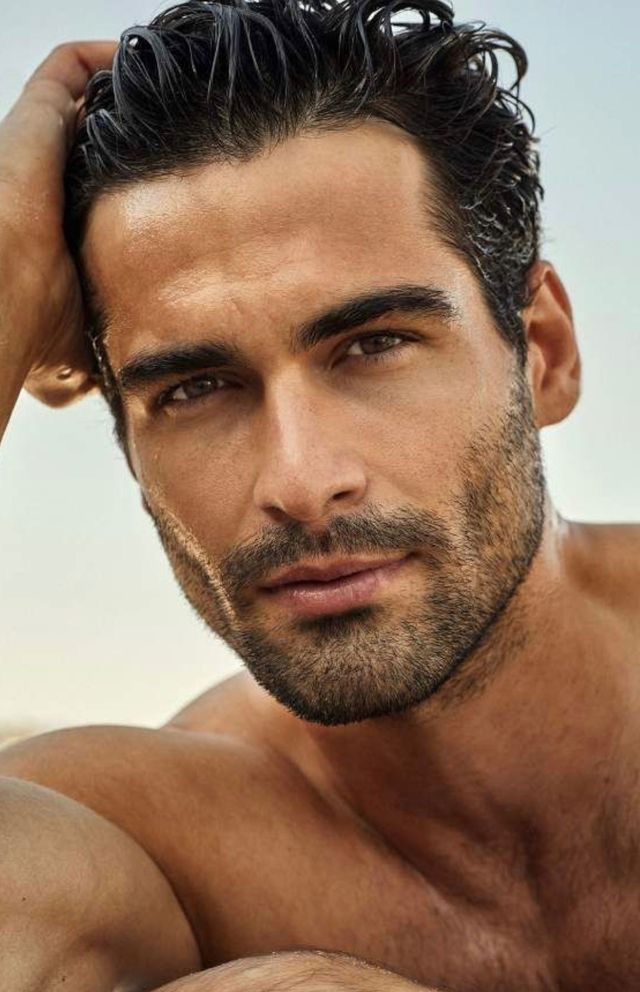
Portrait style: Real Portrait